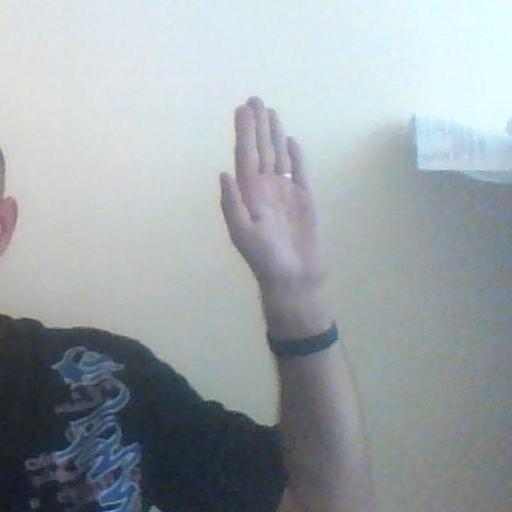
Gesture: stop